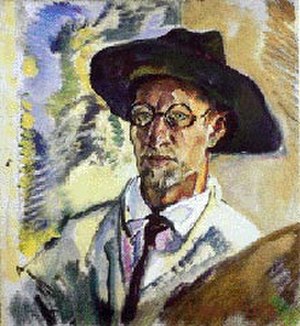
Leo Putz
Leo Putz var en tyrolsk maler. Hans arbejde omfatter Art Nouveau, Impressionisme og den begyndende ekspressionisme. Figurer, nøgenmodeller og landskaber er hans fremherskende emner.